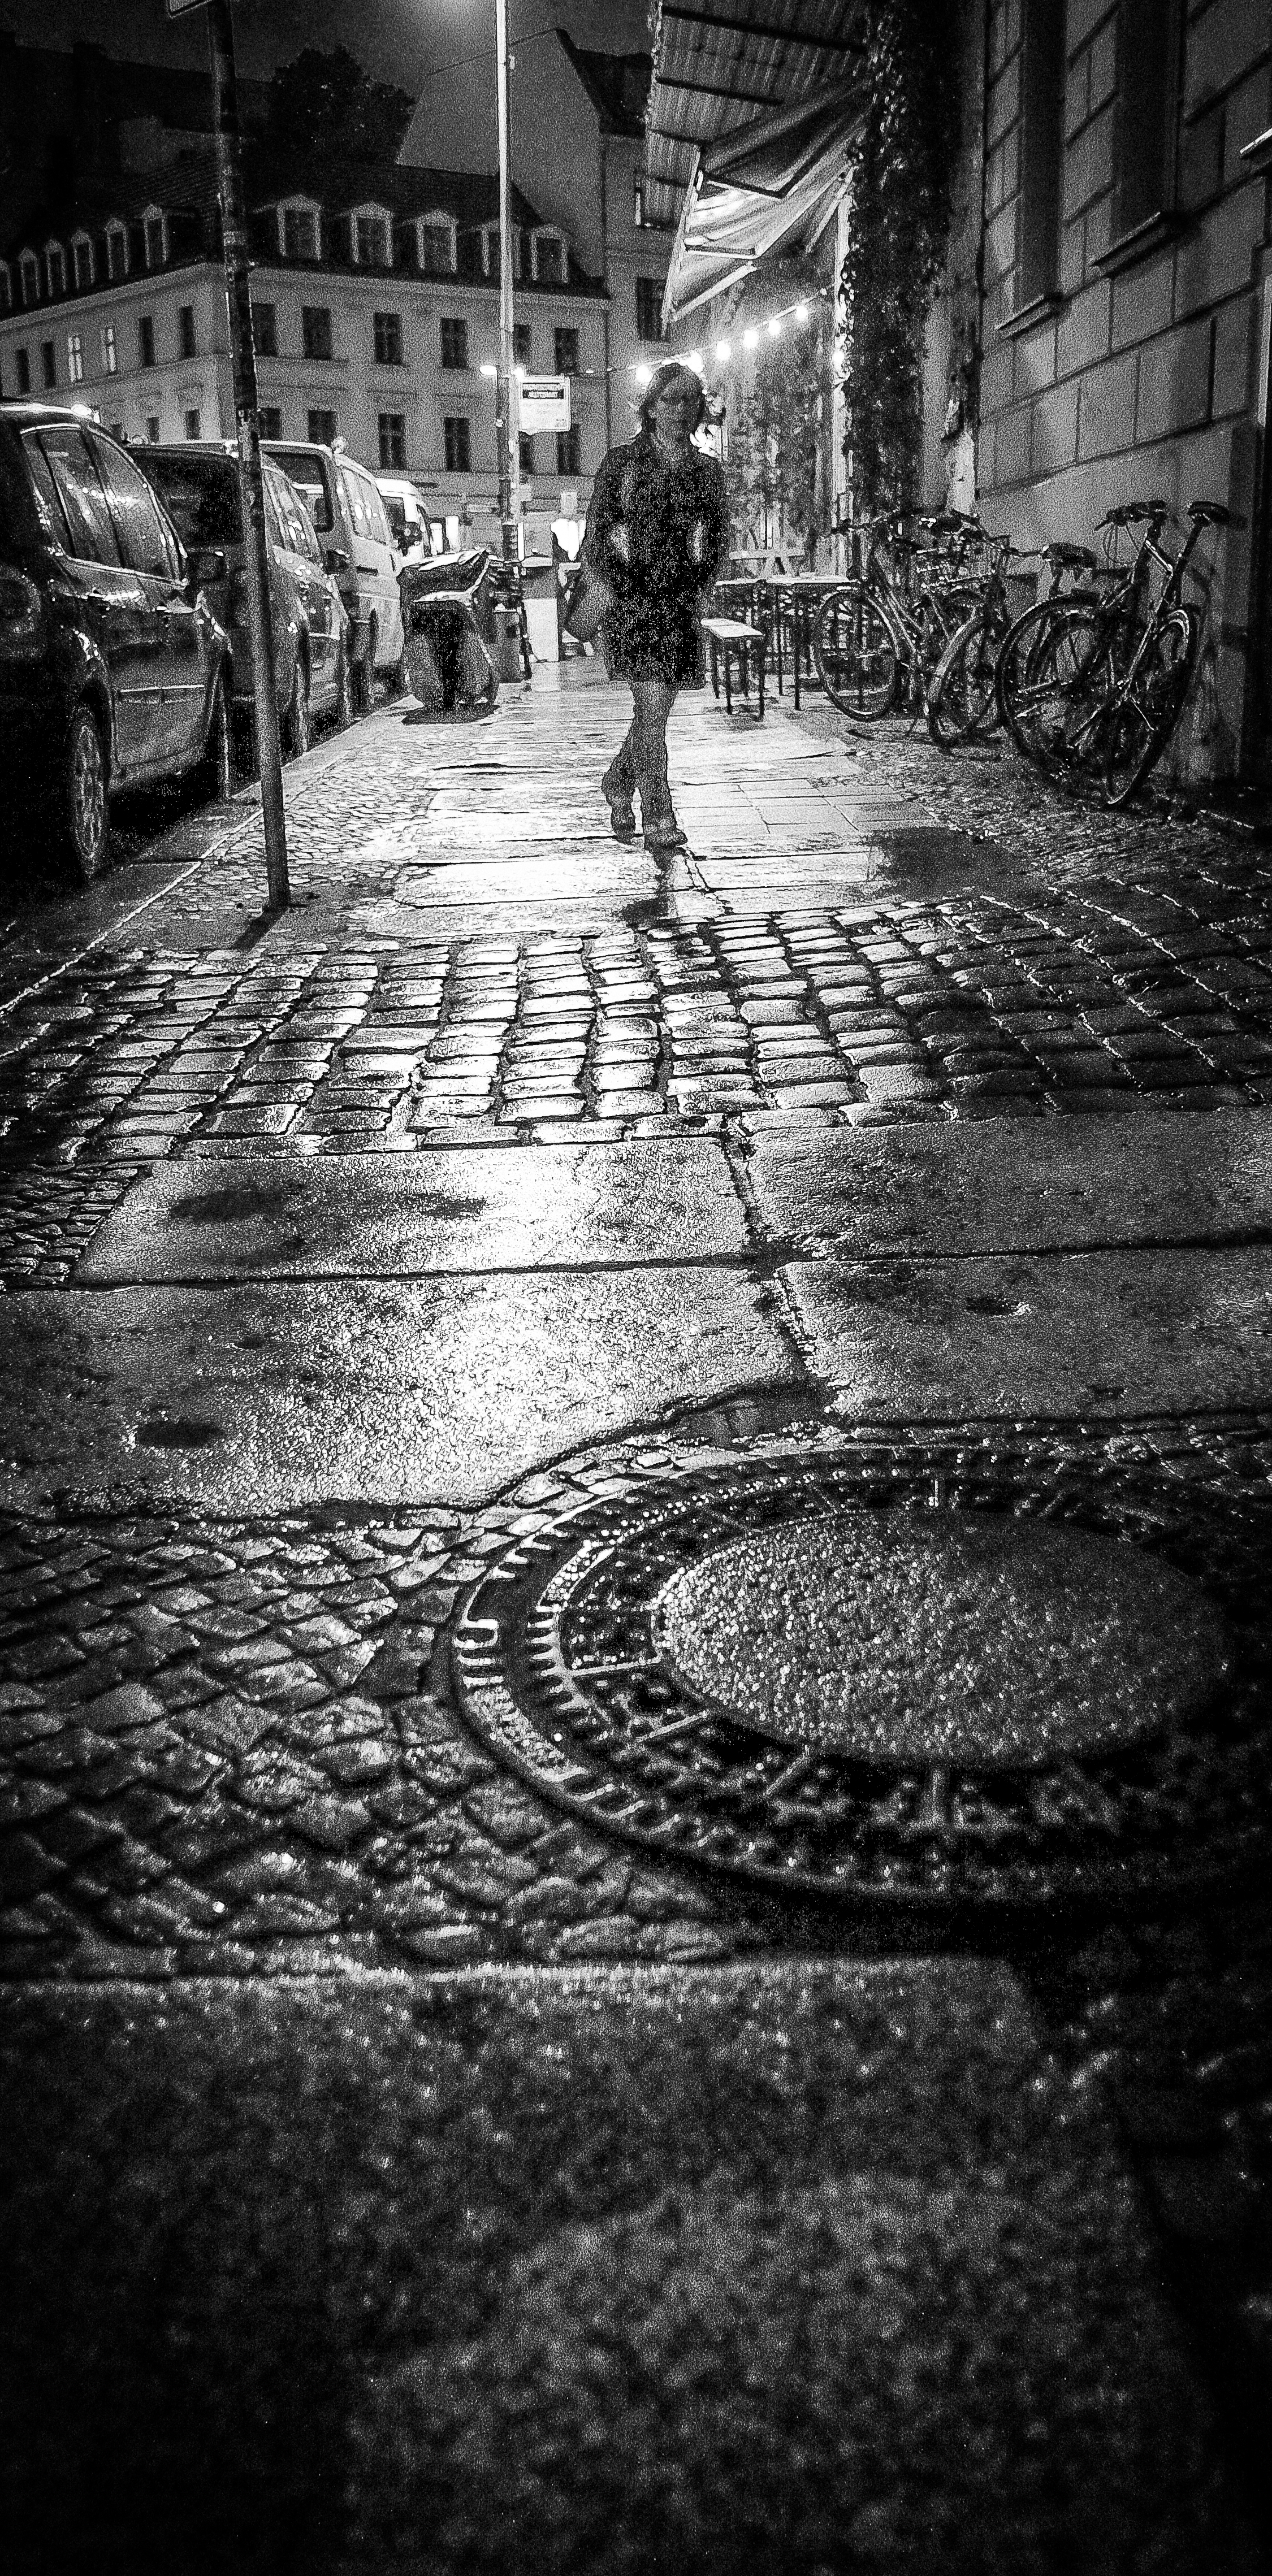
light, black and white, architecture, road, white, street, night, photography, city, urban, line, weather, darkness, black, monochrome, housing, design, infrastructure, symmetry, stadt, berlin, mitte, architektur, kulturerbe, metropolis, culturalheritage, wohnen, road surface, monochrome photography